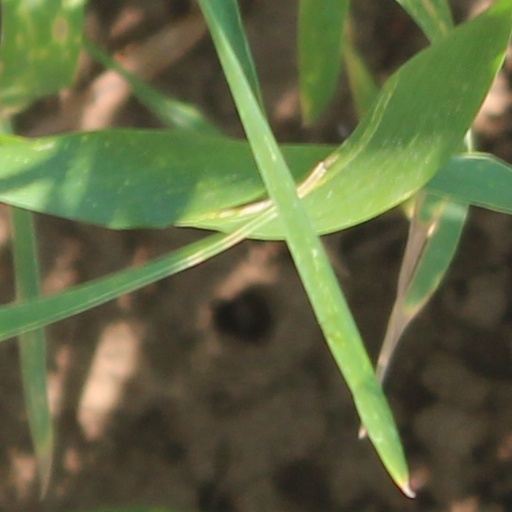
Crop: wheat